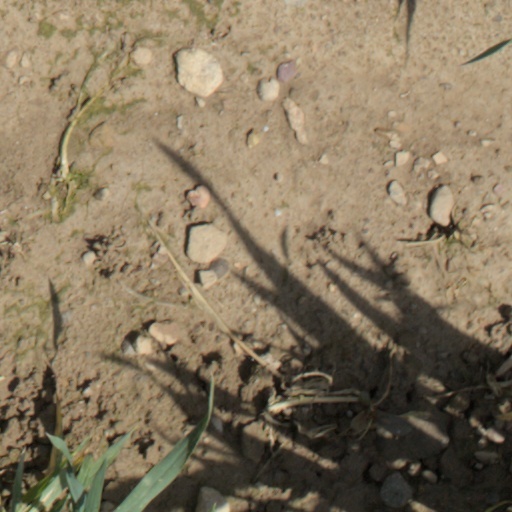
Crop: wheat